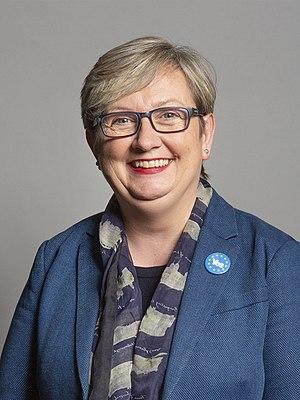
Joanna Cherry, née le 18 mars 1966, CR, est une femme politique écossaise, membre du Parti national écossais.